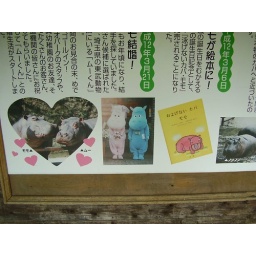
As you can see the zoo had a wedding for their male and female hippo. Only in Japan!